George Mehnert

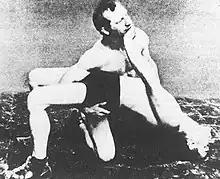
George Mehnert (top) in 1908

George Nicholas Mehnert (November 3, 1881 – July 8, 1948) was an American wrestler who competed in the 1904 Summer Olympics and 1908 Summer Olympics, winning the gold medal at both Olympics.